Reiji Oyama (pastor)

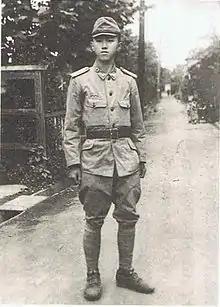
Oyama in 1944

Reiji Oyama (January 15, 1927 – May 16, 2023) was a Japanese pastor, founder and chancellor of Tokyo Graduate School of Theology, translator of the Bible into Japanese, and author of over 160 books. He was the founding pastor of the Biblical Church, which now has twenty three branch churches.